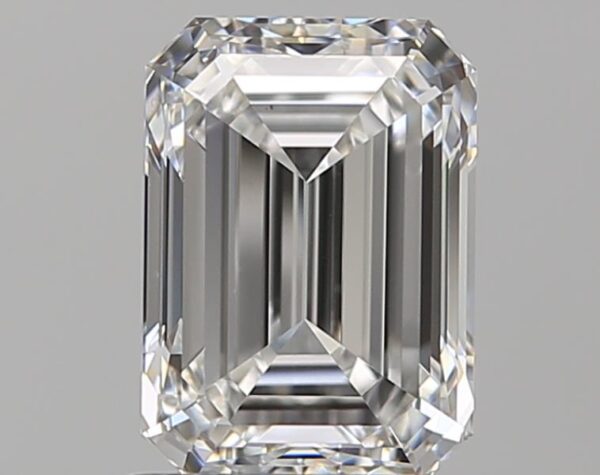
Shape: emerald
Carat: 1.71
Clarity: VS1
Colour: E
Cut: EX
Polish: EX
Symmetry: EX
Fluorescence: N
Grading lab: GIA
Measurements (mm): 7.88 x 5.63 x 3.87